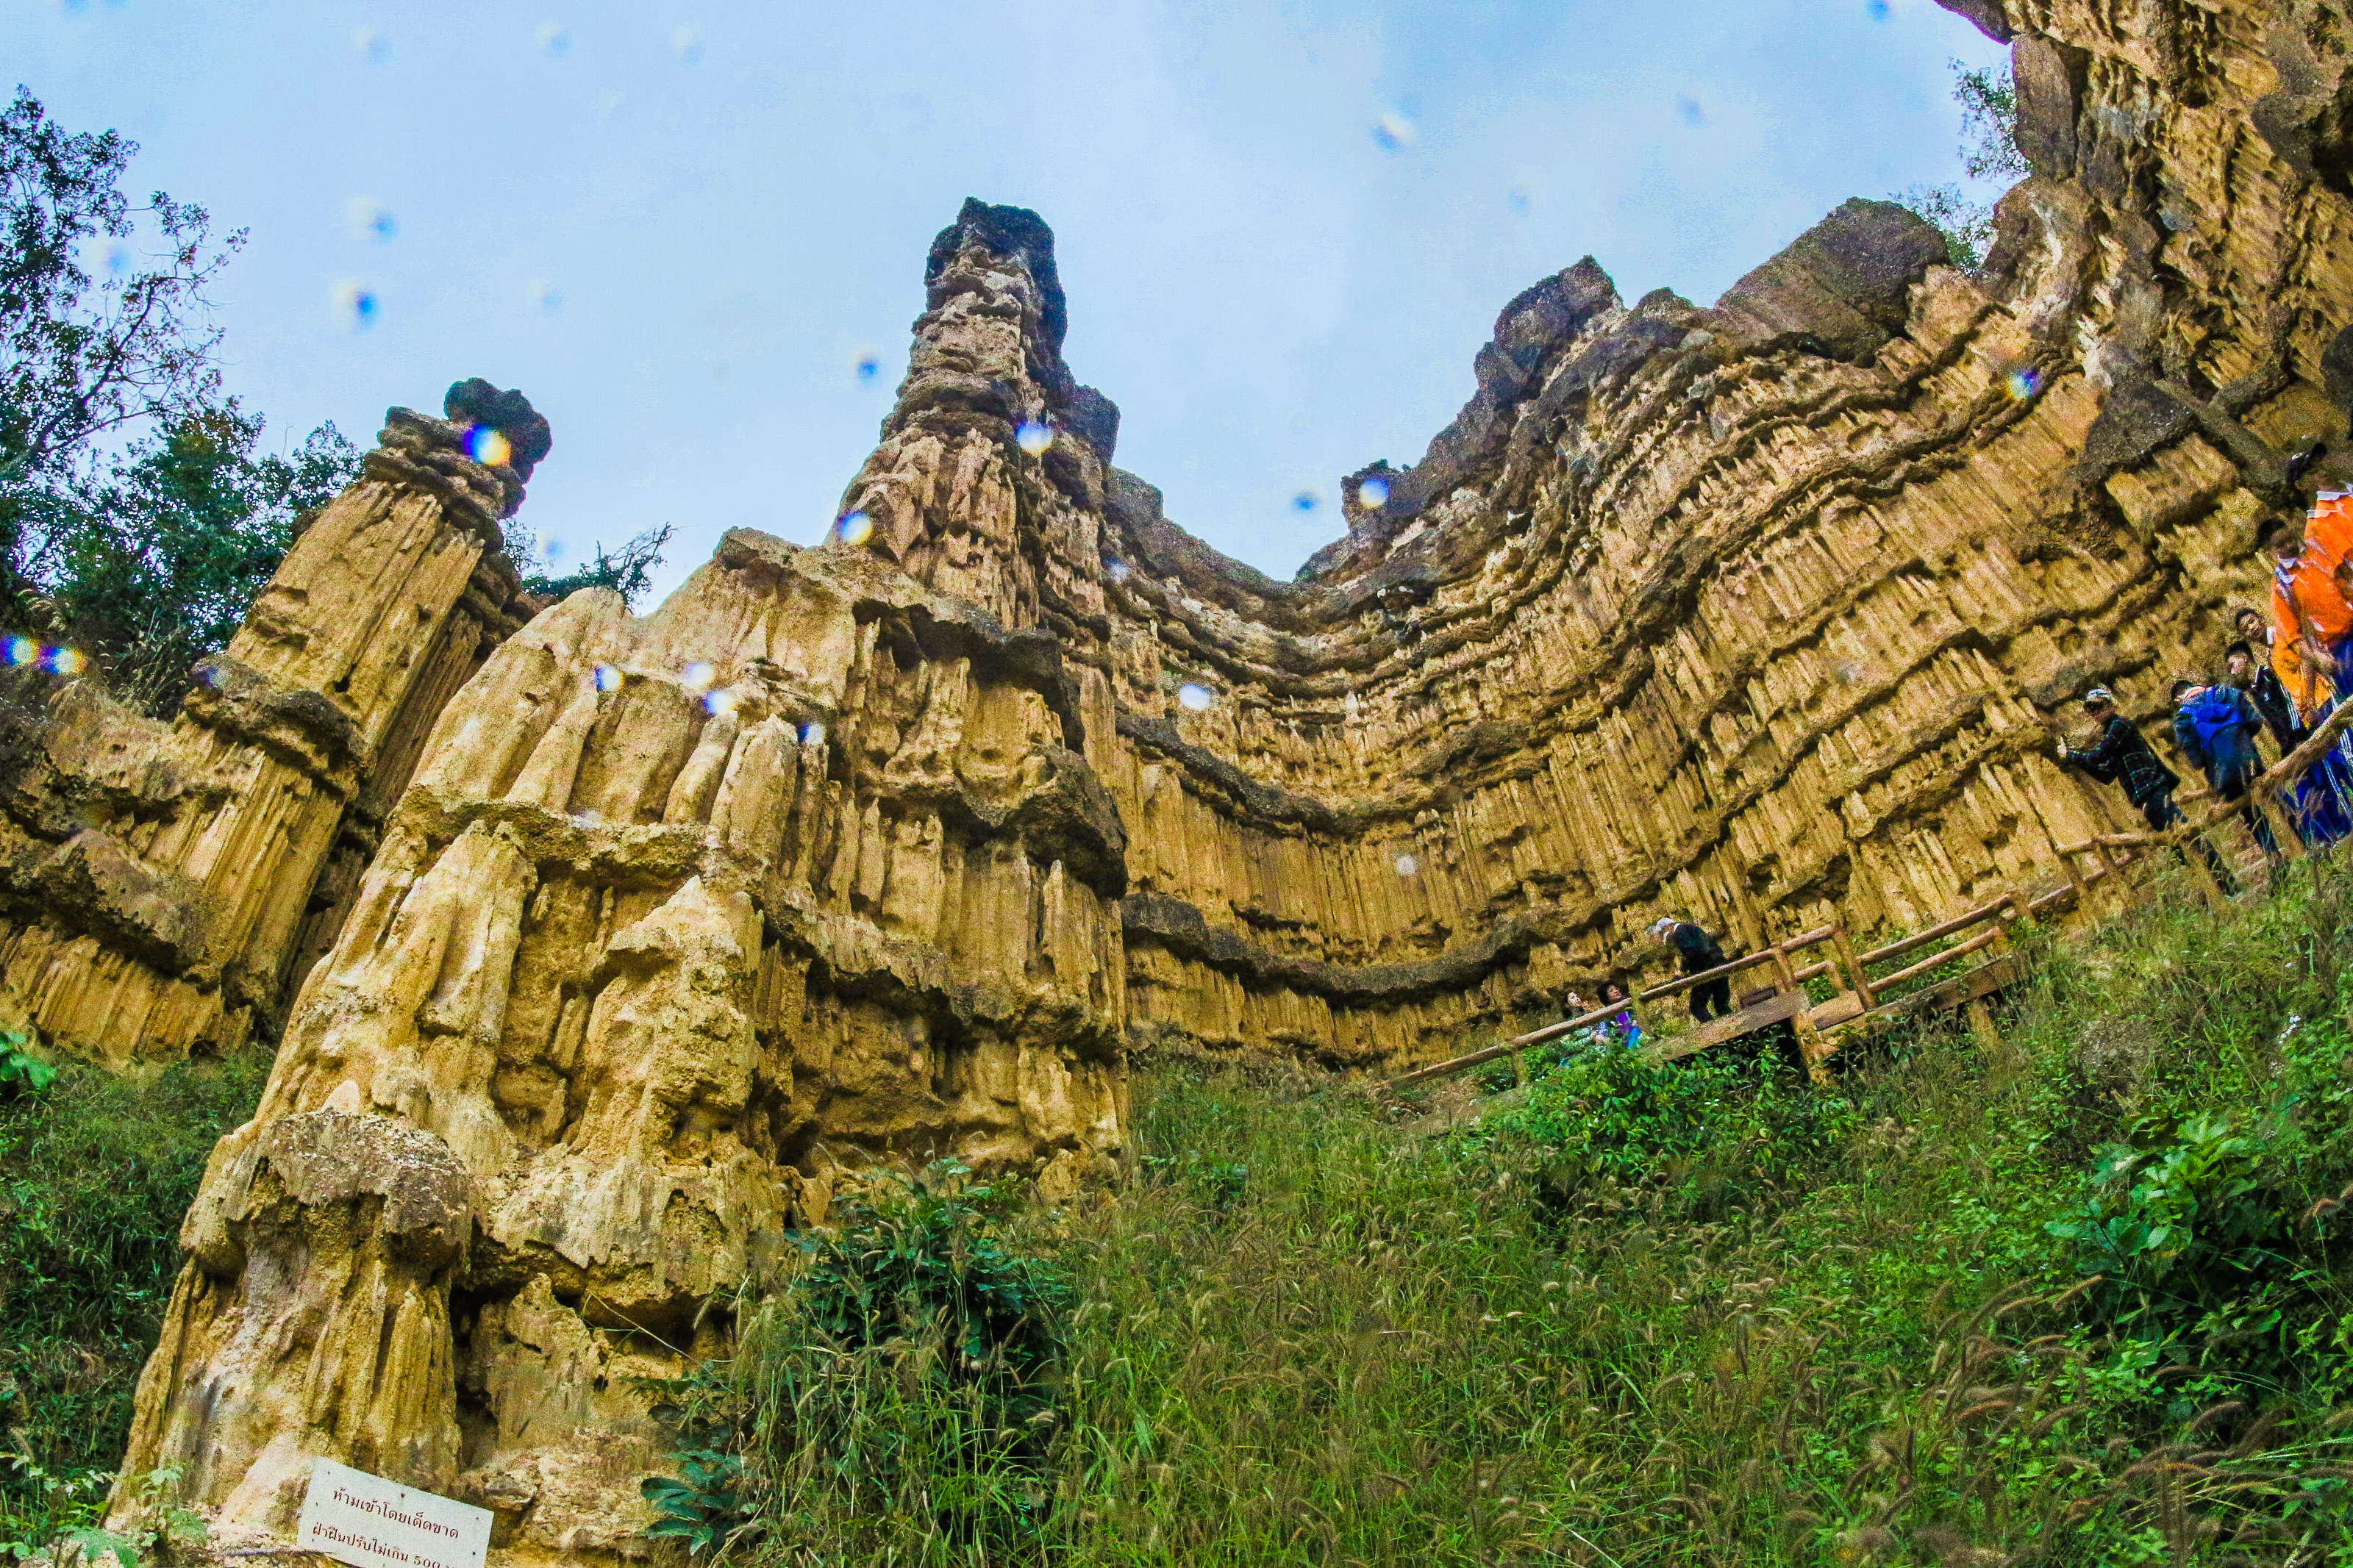
nature, mountain, rock, formation, natural landscape, outcrop, nature reserve, vegetation, geology, bedrock, wilderness, escarpment, cliff, badlands, national park, tree, terrain, grass, batholith, photography, landscape, plant, state park, klippe, tourism, hill, historic site, canyon, intrusion, vacation